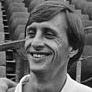
Age: 26